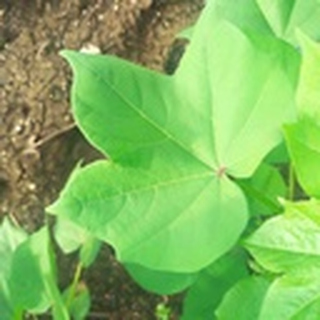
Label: healthy_cotton